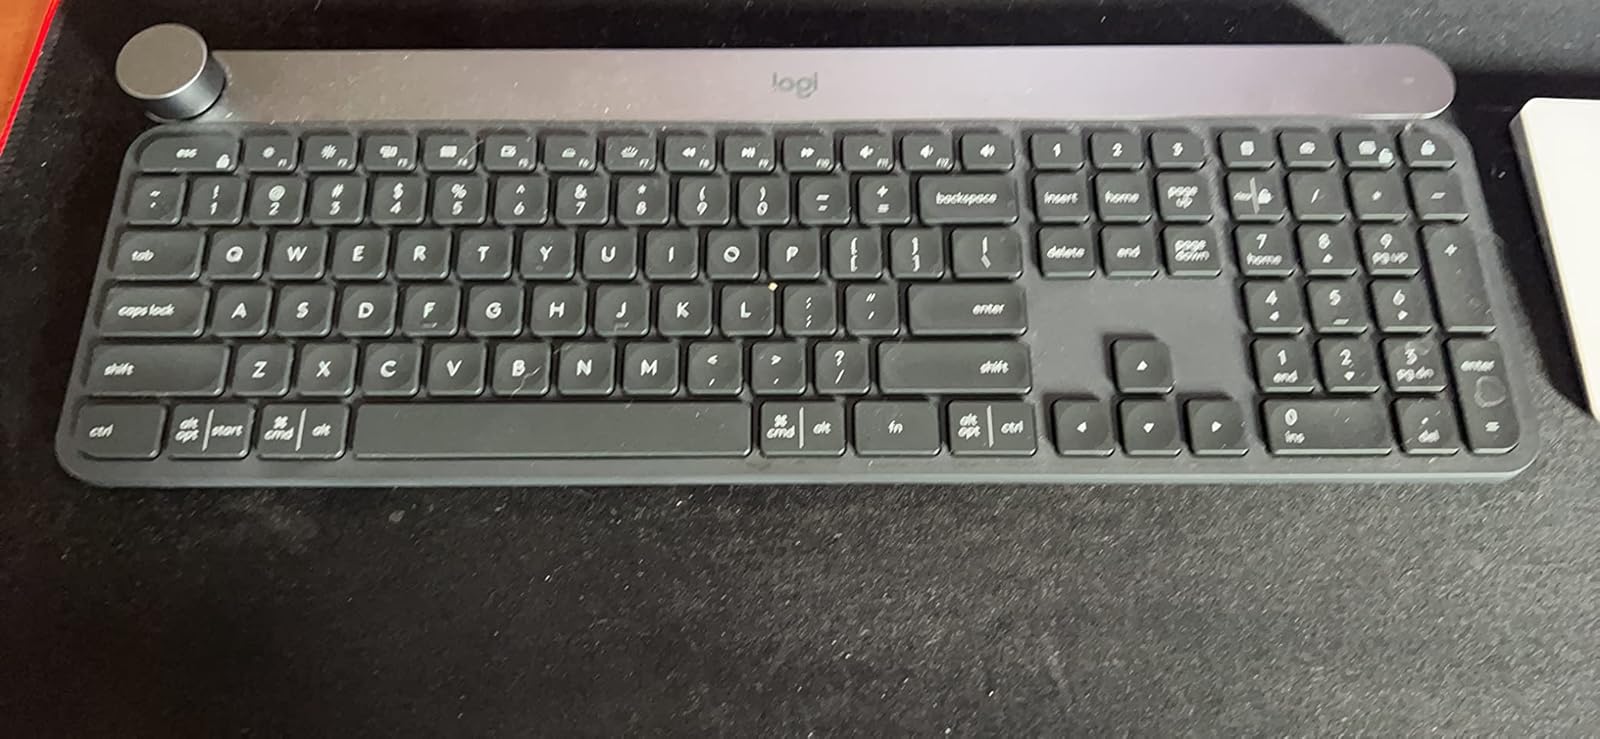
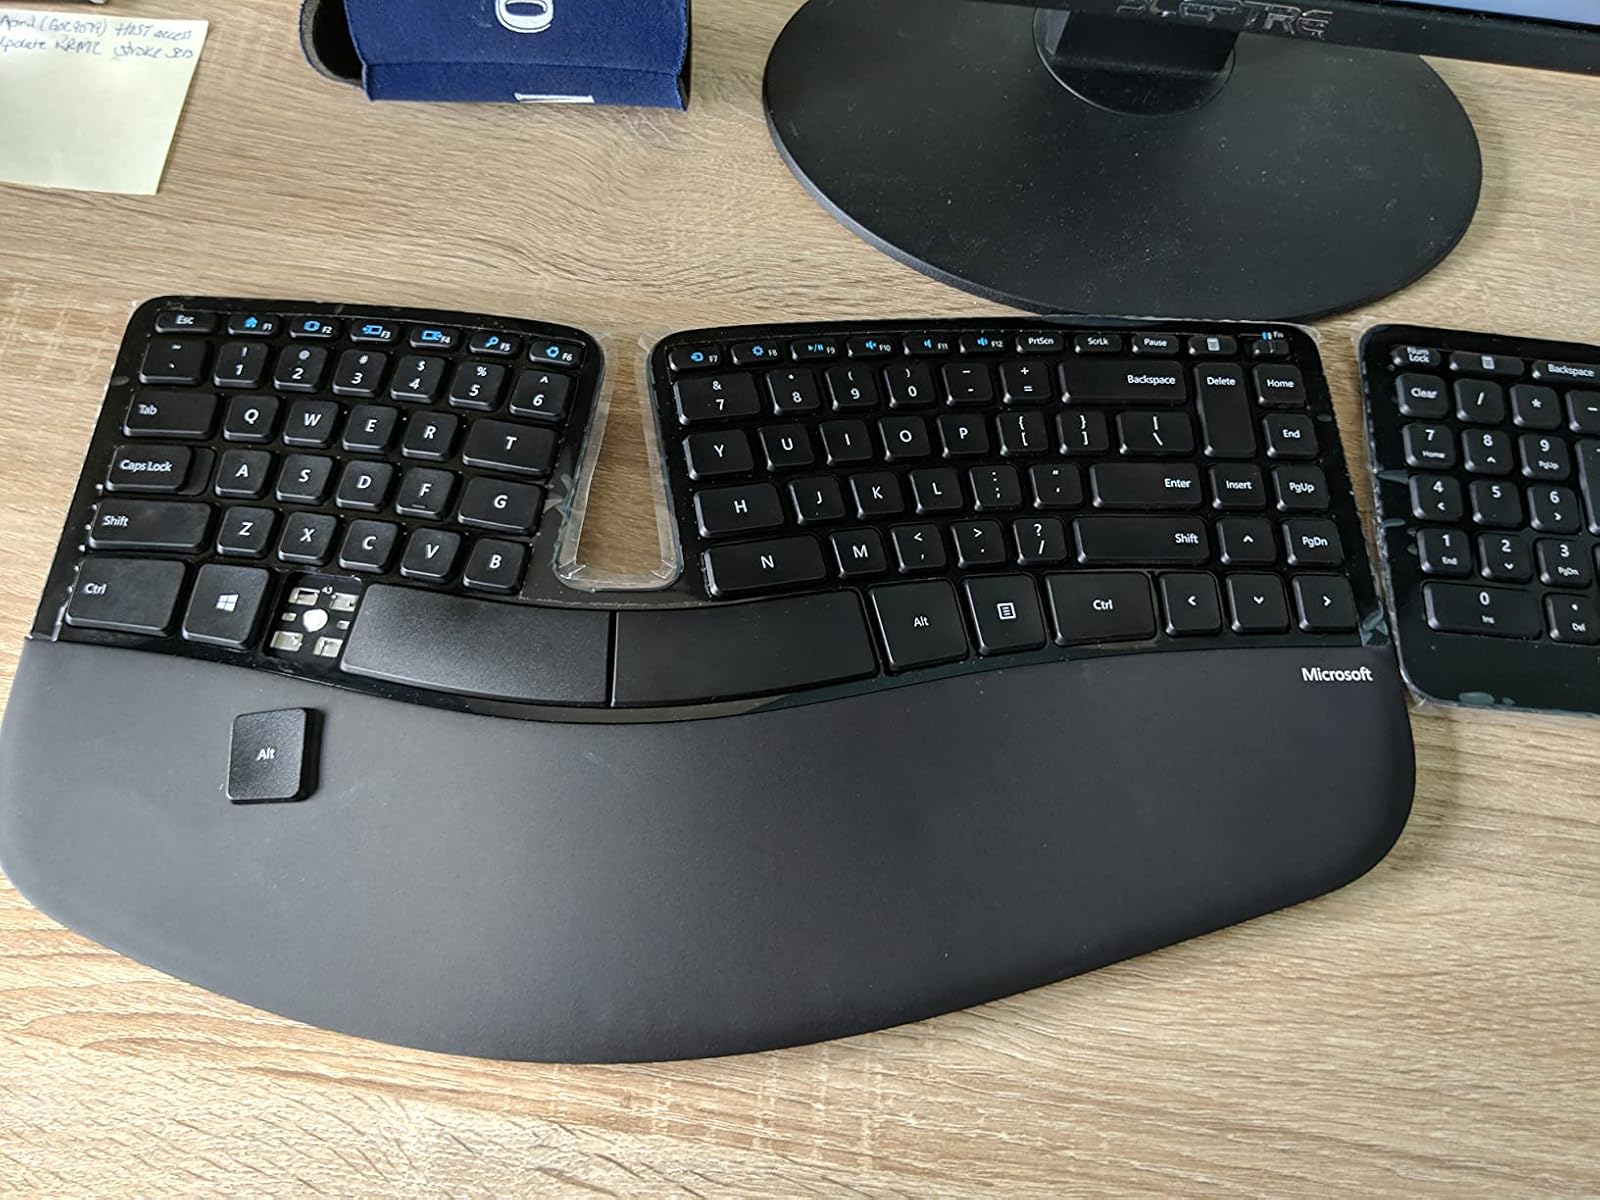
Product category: keyboard
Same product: no